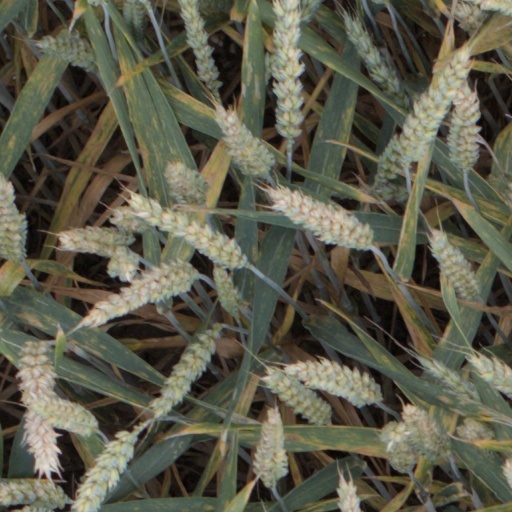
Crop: wheat